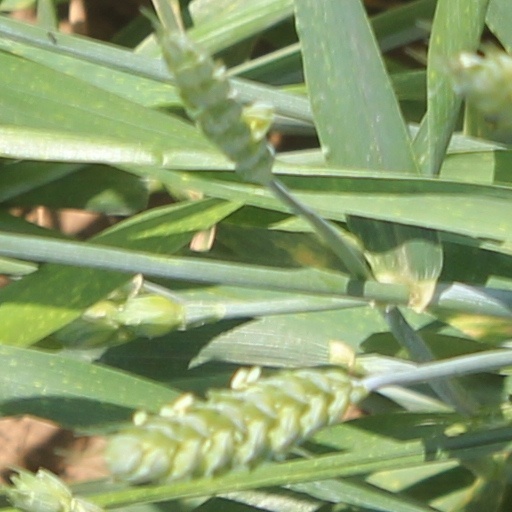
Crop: wheat